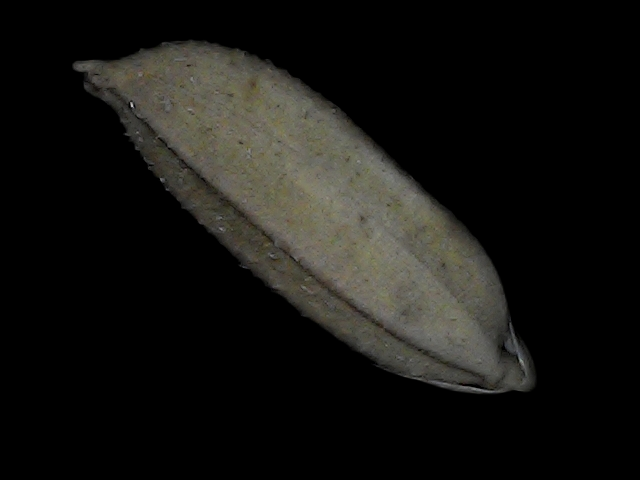
Rice variety: Bd72